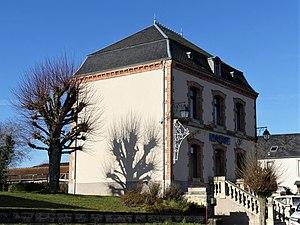
La mairie de Cressat, Creuse, France.
Cressat est une commune française située dans le département de la Creuse, en région Nouvelle-Aquitaine.